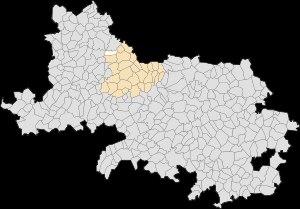
La Thieuloye est une commune française située dans le département du Pas-de-Calais en région Hauts-de-France.